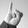
ASL letter: I